Ali Fazal

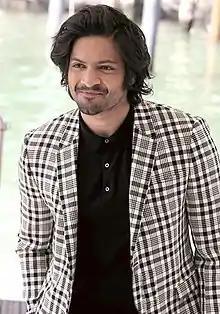
Fazal in 2017

Ali Fazal (born 15 October 1986) is an Indian actor who works primarily in Hindi films and television series. He made his screen debut with a small role in the film "The Other End of the Line" (2008) before appearing in the television miniseries "Bollywood Hero" (2009).